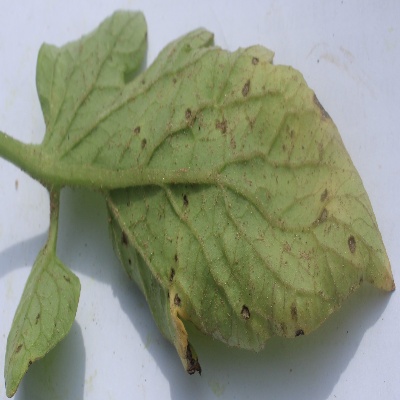
Crop: Tomato
Condition: septoria leaf spot